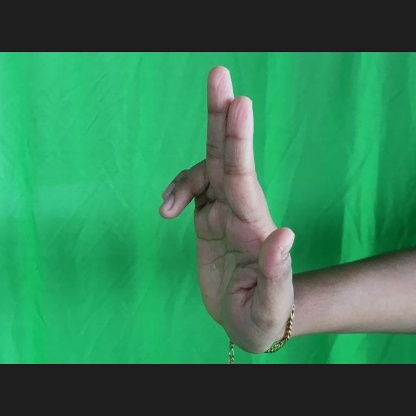
Mudra: Ardhapathaka